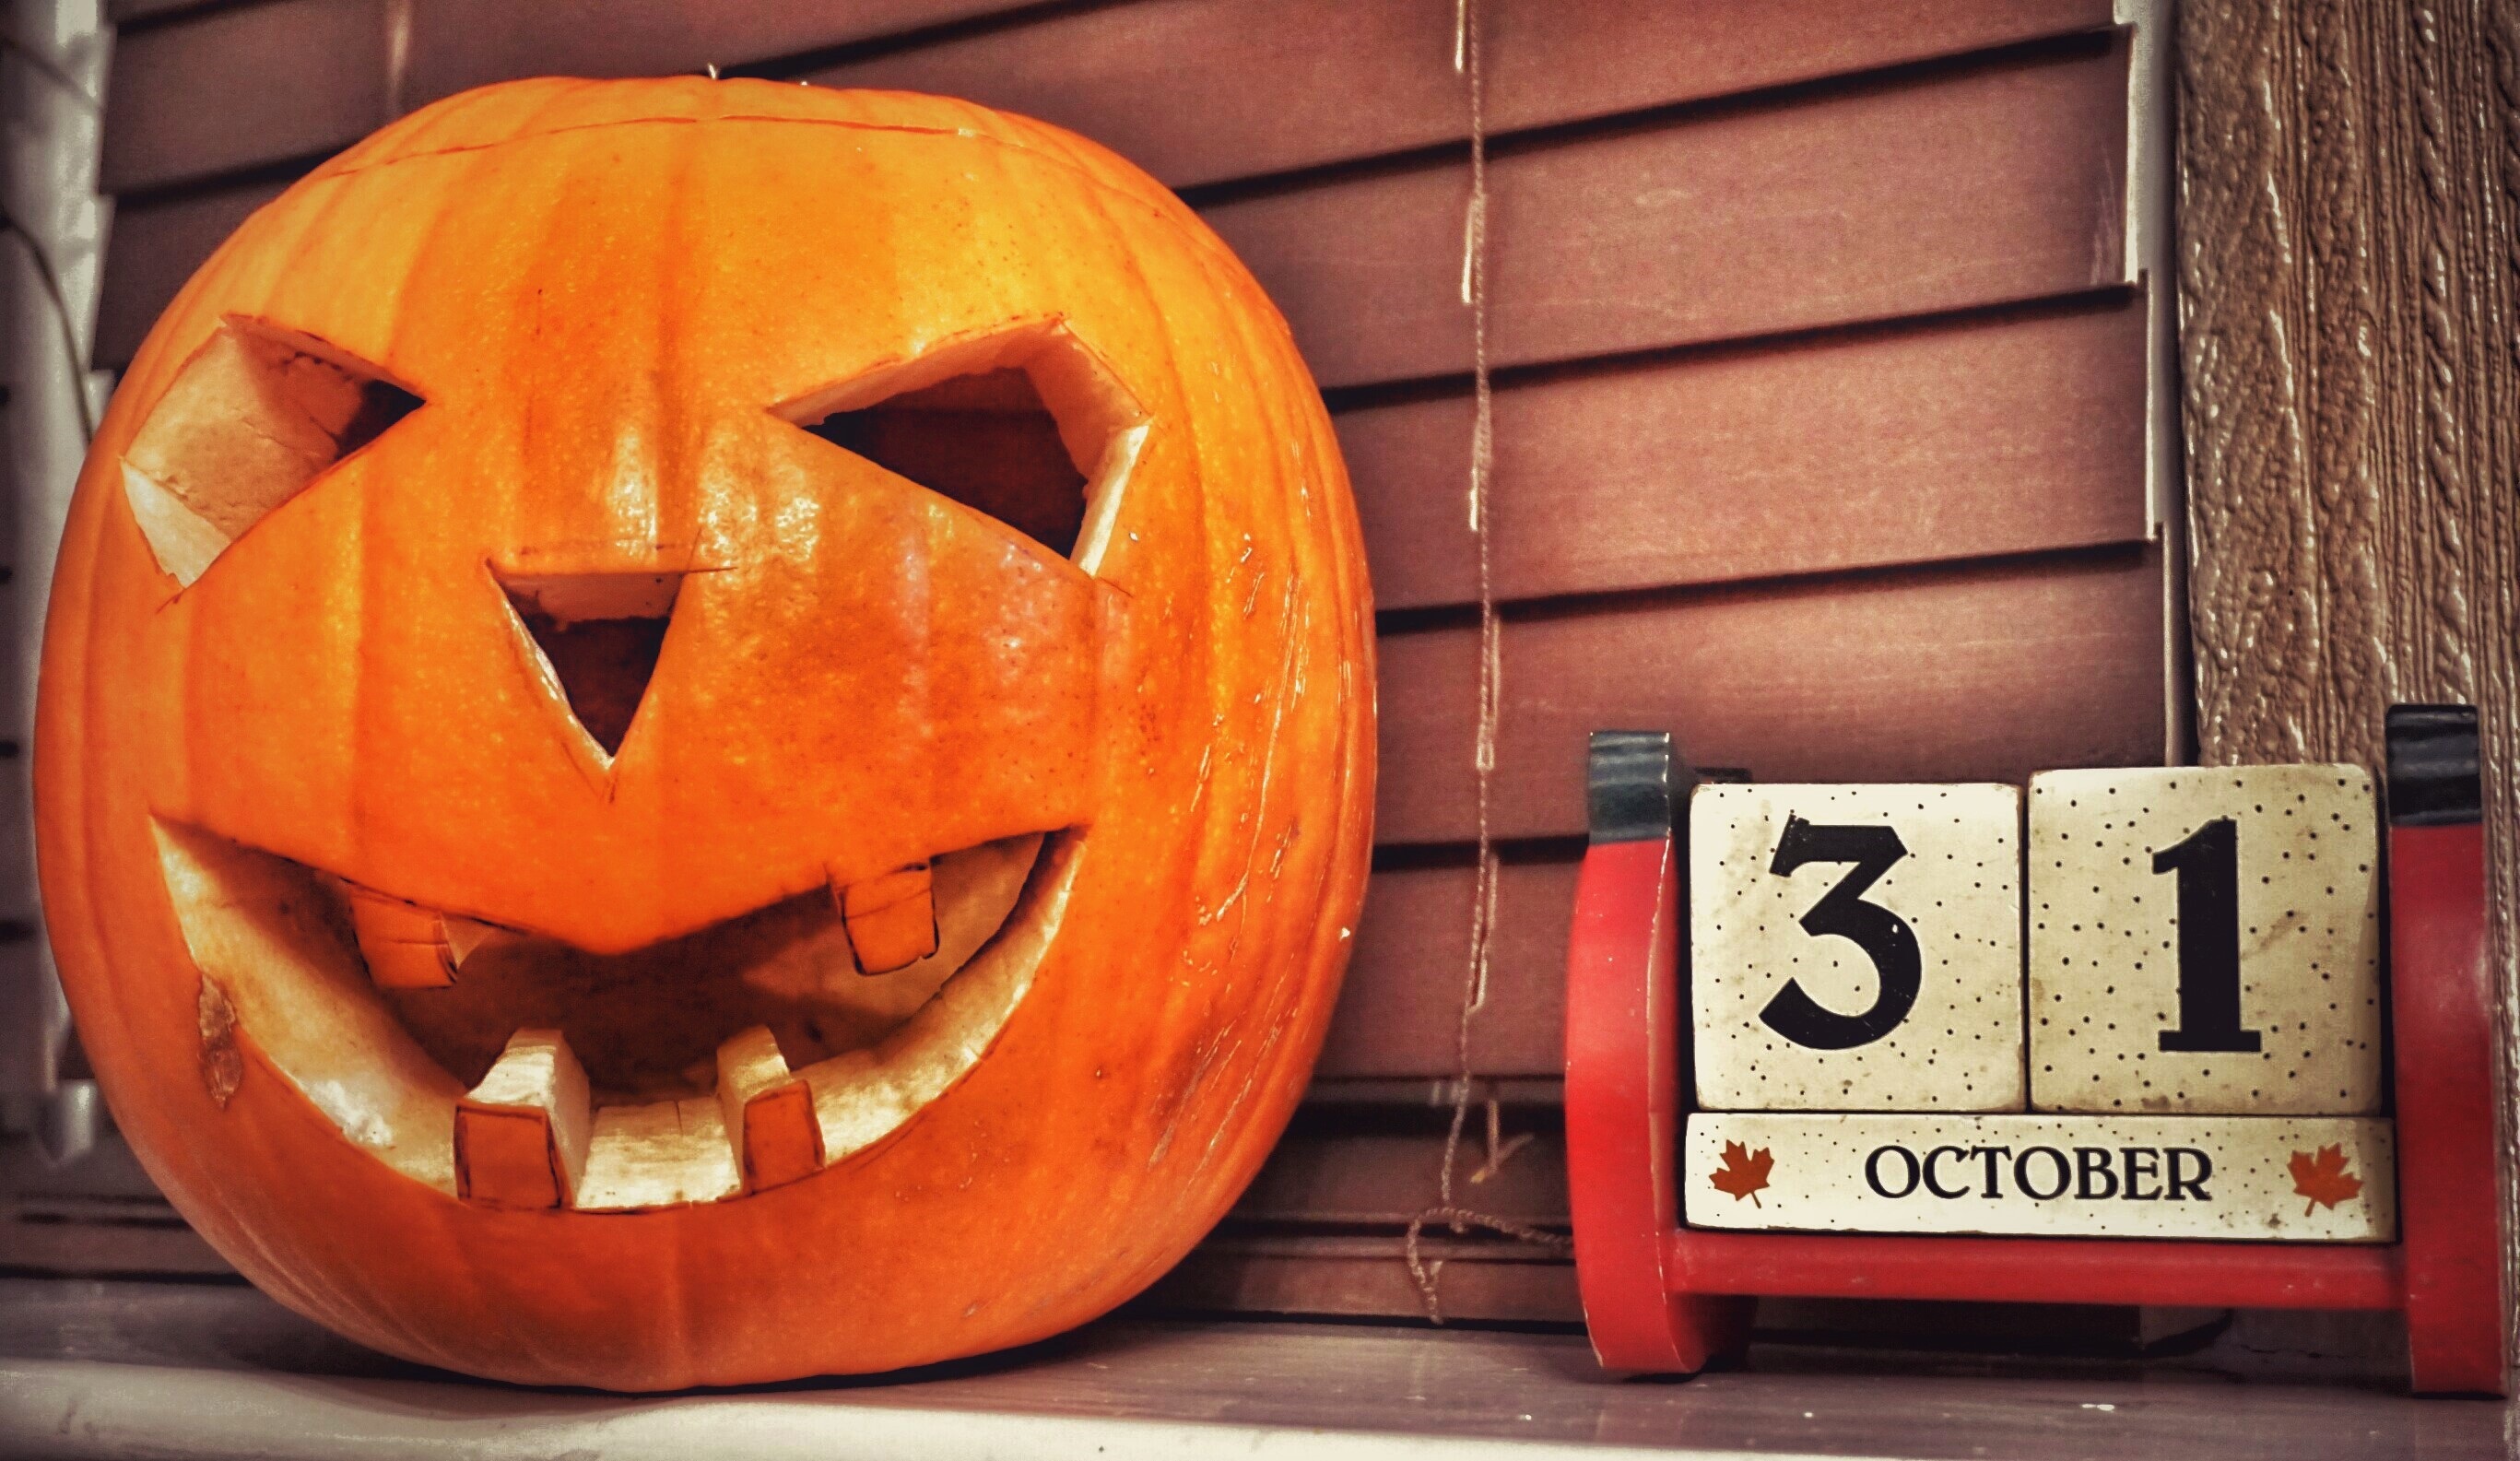
spooky, celebration, orange, vegetable, pumpkin, halloween, holiday, colorful, squash, jack o lantern, scary, seasonal, carved, carving, october, trick, treat, evil, halloween pumpkin, man made object